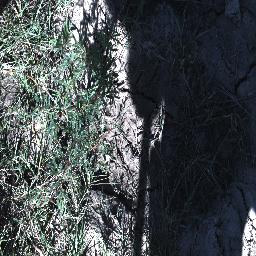
Label: prickly_acacia